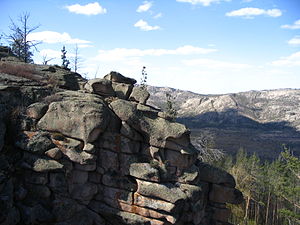
Biotop / Værdi og trusler
Bjergområde i det centrale Asien. Her er menneskers påvirkning svag, men til gengæld sætter vinterkulde, storme og tørke snævre grænser for, hvad der kan klare sig her.
En biotop er en rumligt afgrænset, mindre enhed af et økosystem, hvor de ydre vilkår sætter grænserne. Betegnelsen økotop anvendes i en vis udstrækning som synonym for biotop. På et sådant sted findes et livsfællesskab mellem bestemte plante-, svampe-, bakterie- og dyrearter, og det er afgørende for, at man kan skelne mellem forskellige biotoper. Efterhånden er vegetationen blevet det vigtigste kendemærke for de forskellige landbiotoper, fordi den er så let at beskrive præcist. Ordet bruges ofte ensbetydende med habitat, dog sådan at angelsaksiske forfattere foretrækker habitat, mens skandinaviske og tyske foretrækker biotop. Begreberne kan med fordel underordnes hinanden, sådan at "biotop" bruges om et områdes miljøvilkår, mens "habitat" betegner en enkelt dyre- eller plantearts præcise levested indenfor biotopen.